Phase Space (story collection)

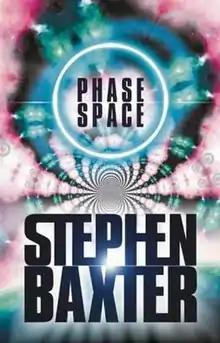
cover of the first edition

Phase Space (subtitled "Stories from the Manifold and Elsewhere") is a 2003 science fiction collection by British writer Stephen Baxter, containing twenty-three thematically linked stories, in which the human relationship with the universe is explored: whether humanity is truly alone in the universe, if there are other intelligent species, if these have turned their backs on us, or if expansion itself is destined to fail.